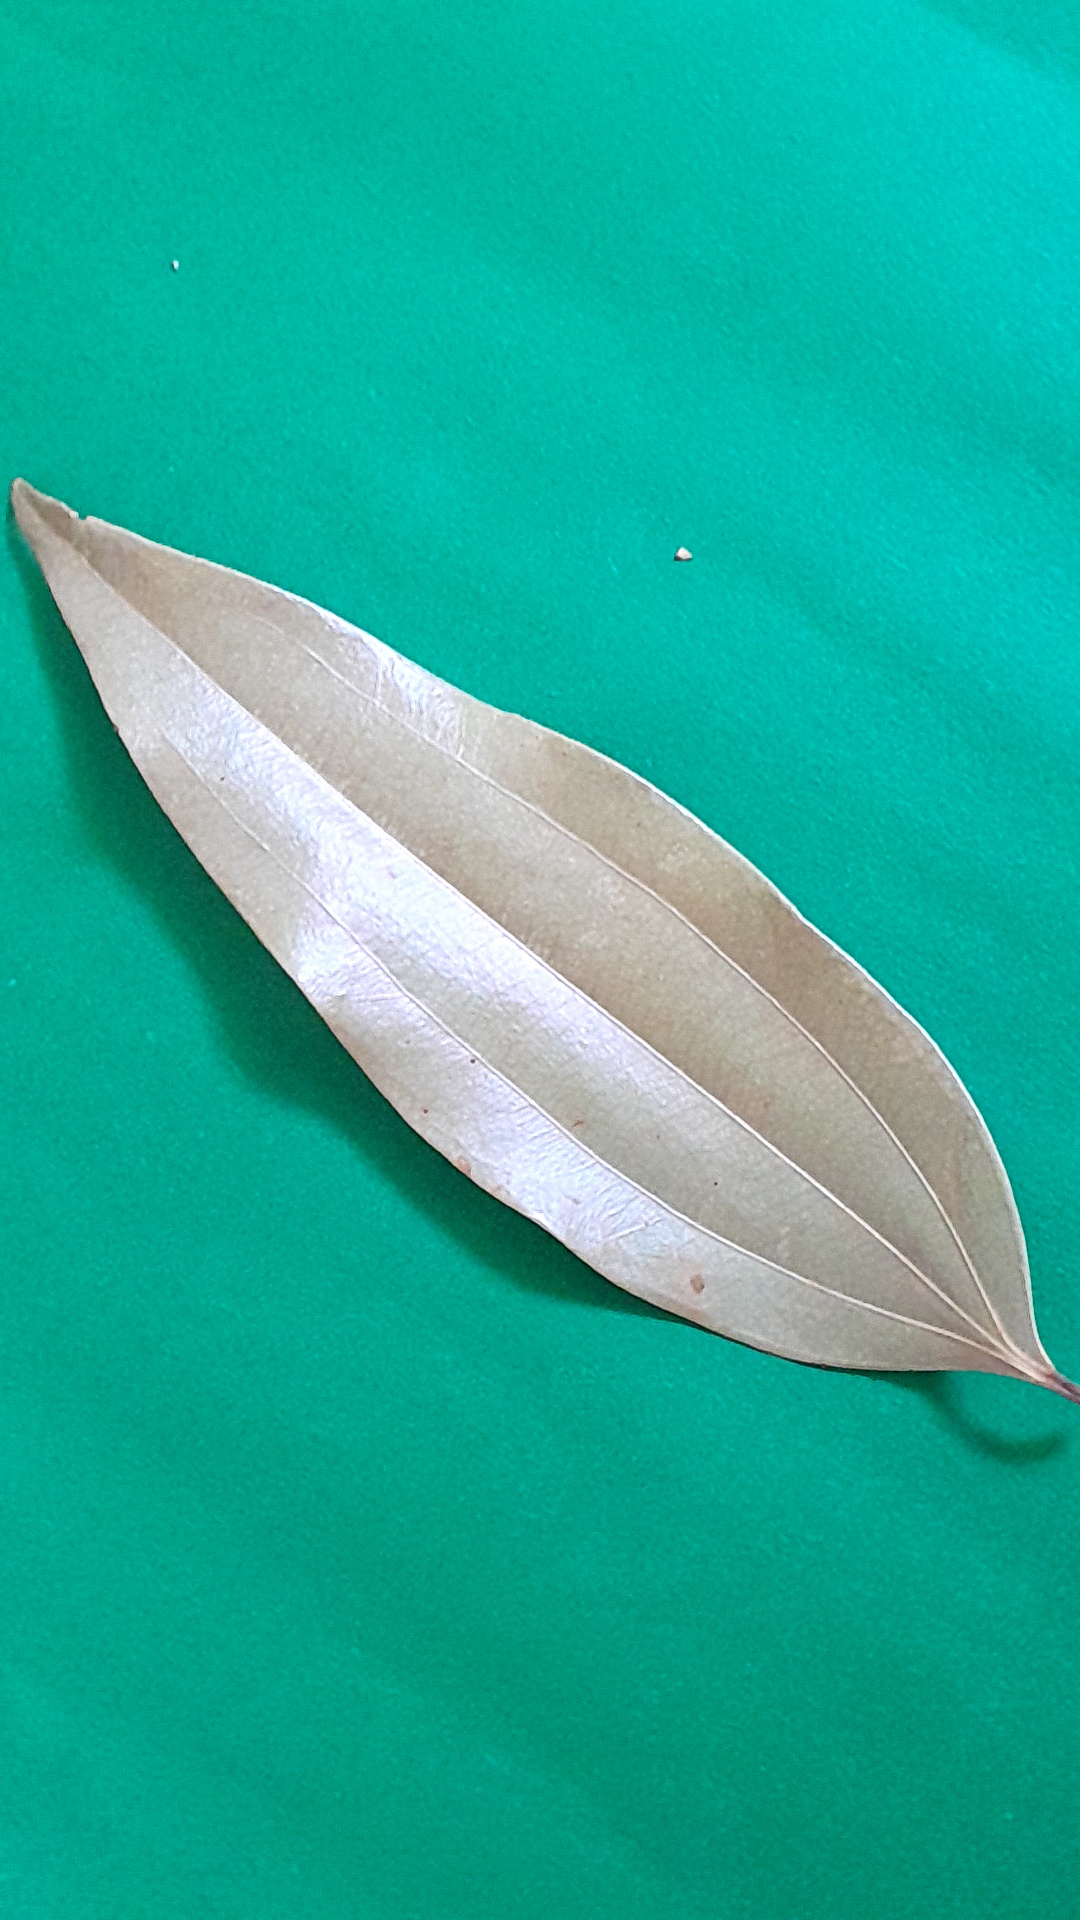
Label: Dry Leaf